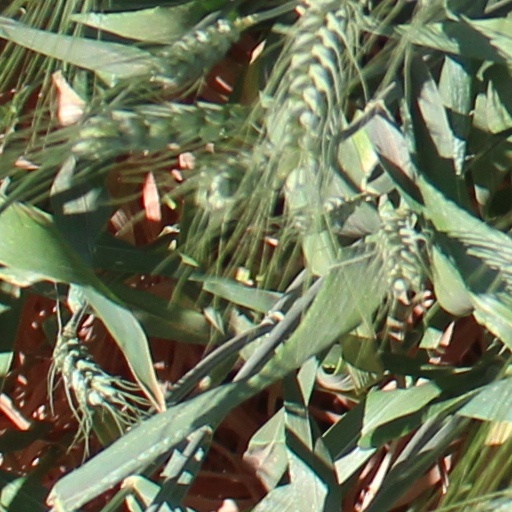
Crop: wheat